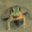
Label: frog